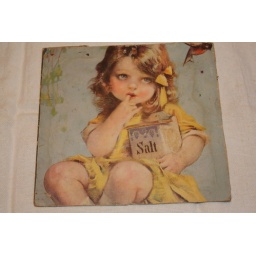
Little girl in a yellow dress, holding a salt box.